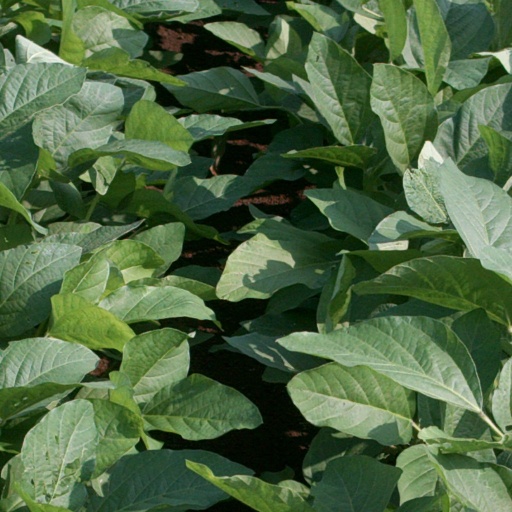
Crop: soybean